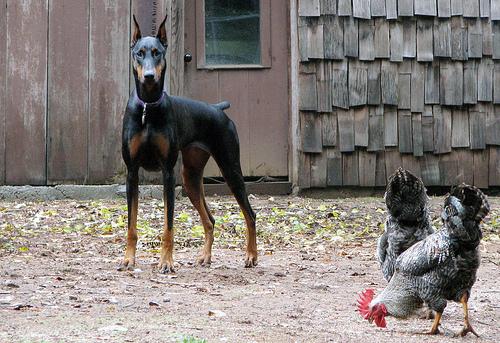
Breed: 209-n000054-Doberman